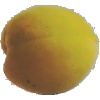
Label: Peach 2